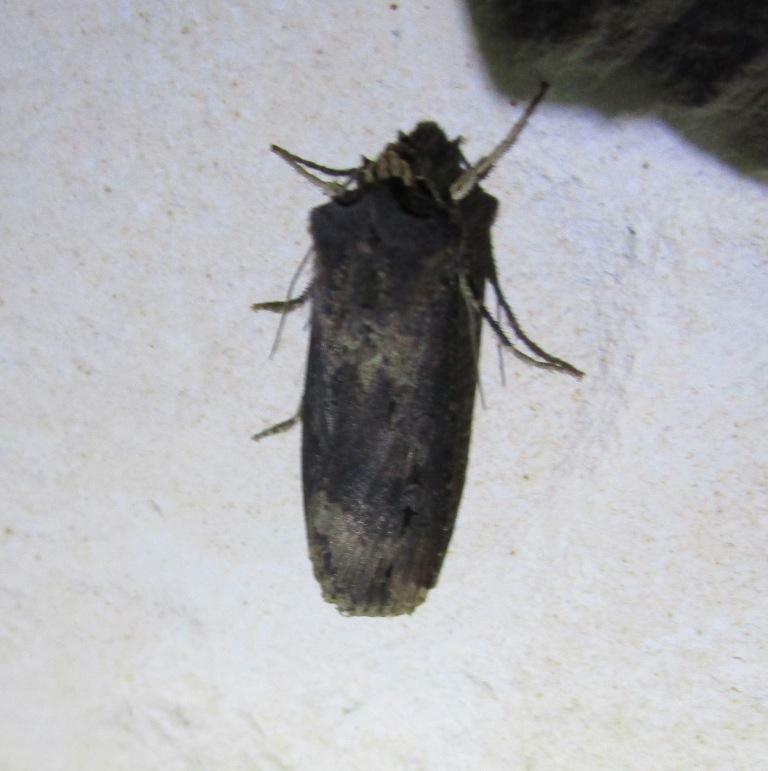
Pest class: cutworms